Describe the emotion expressed in this image:  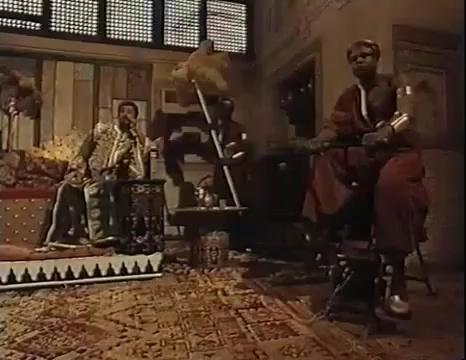
This person displays Fear, valence and arousal with low intensity.